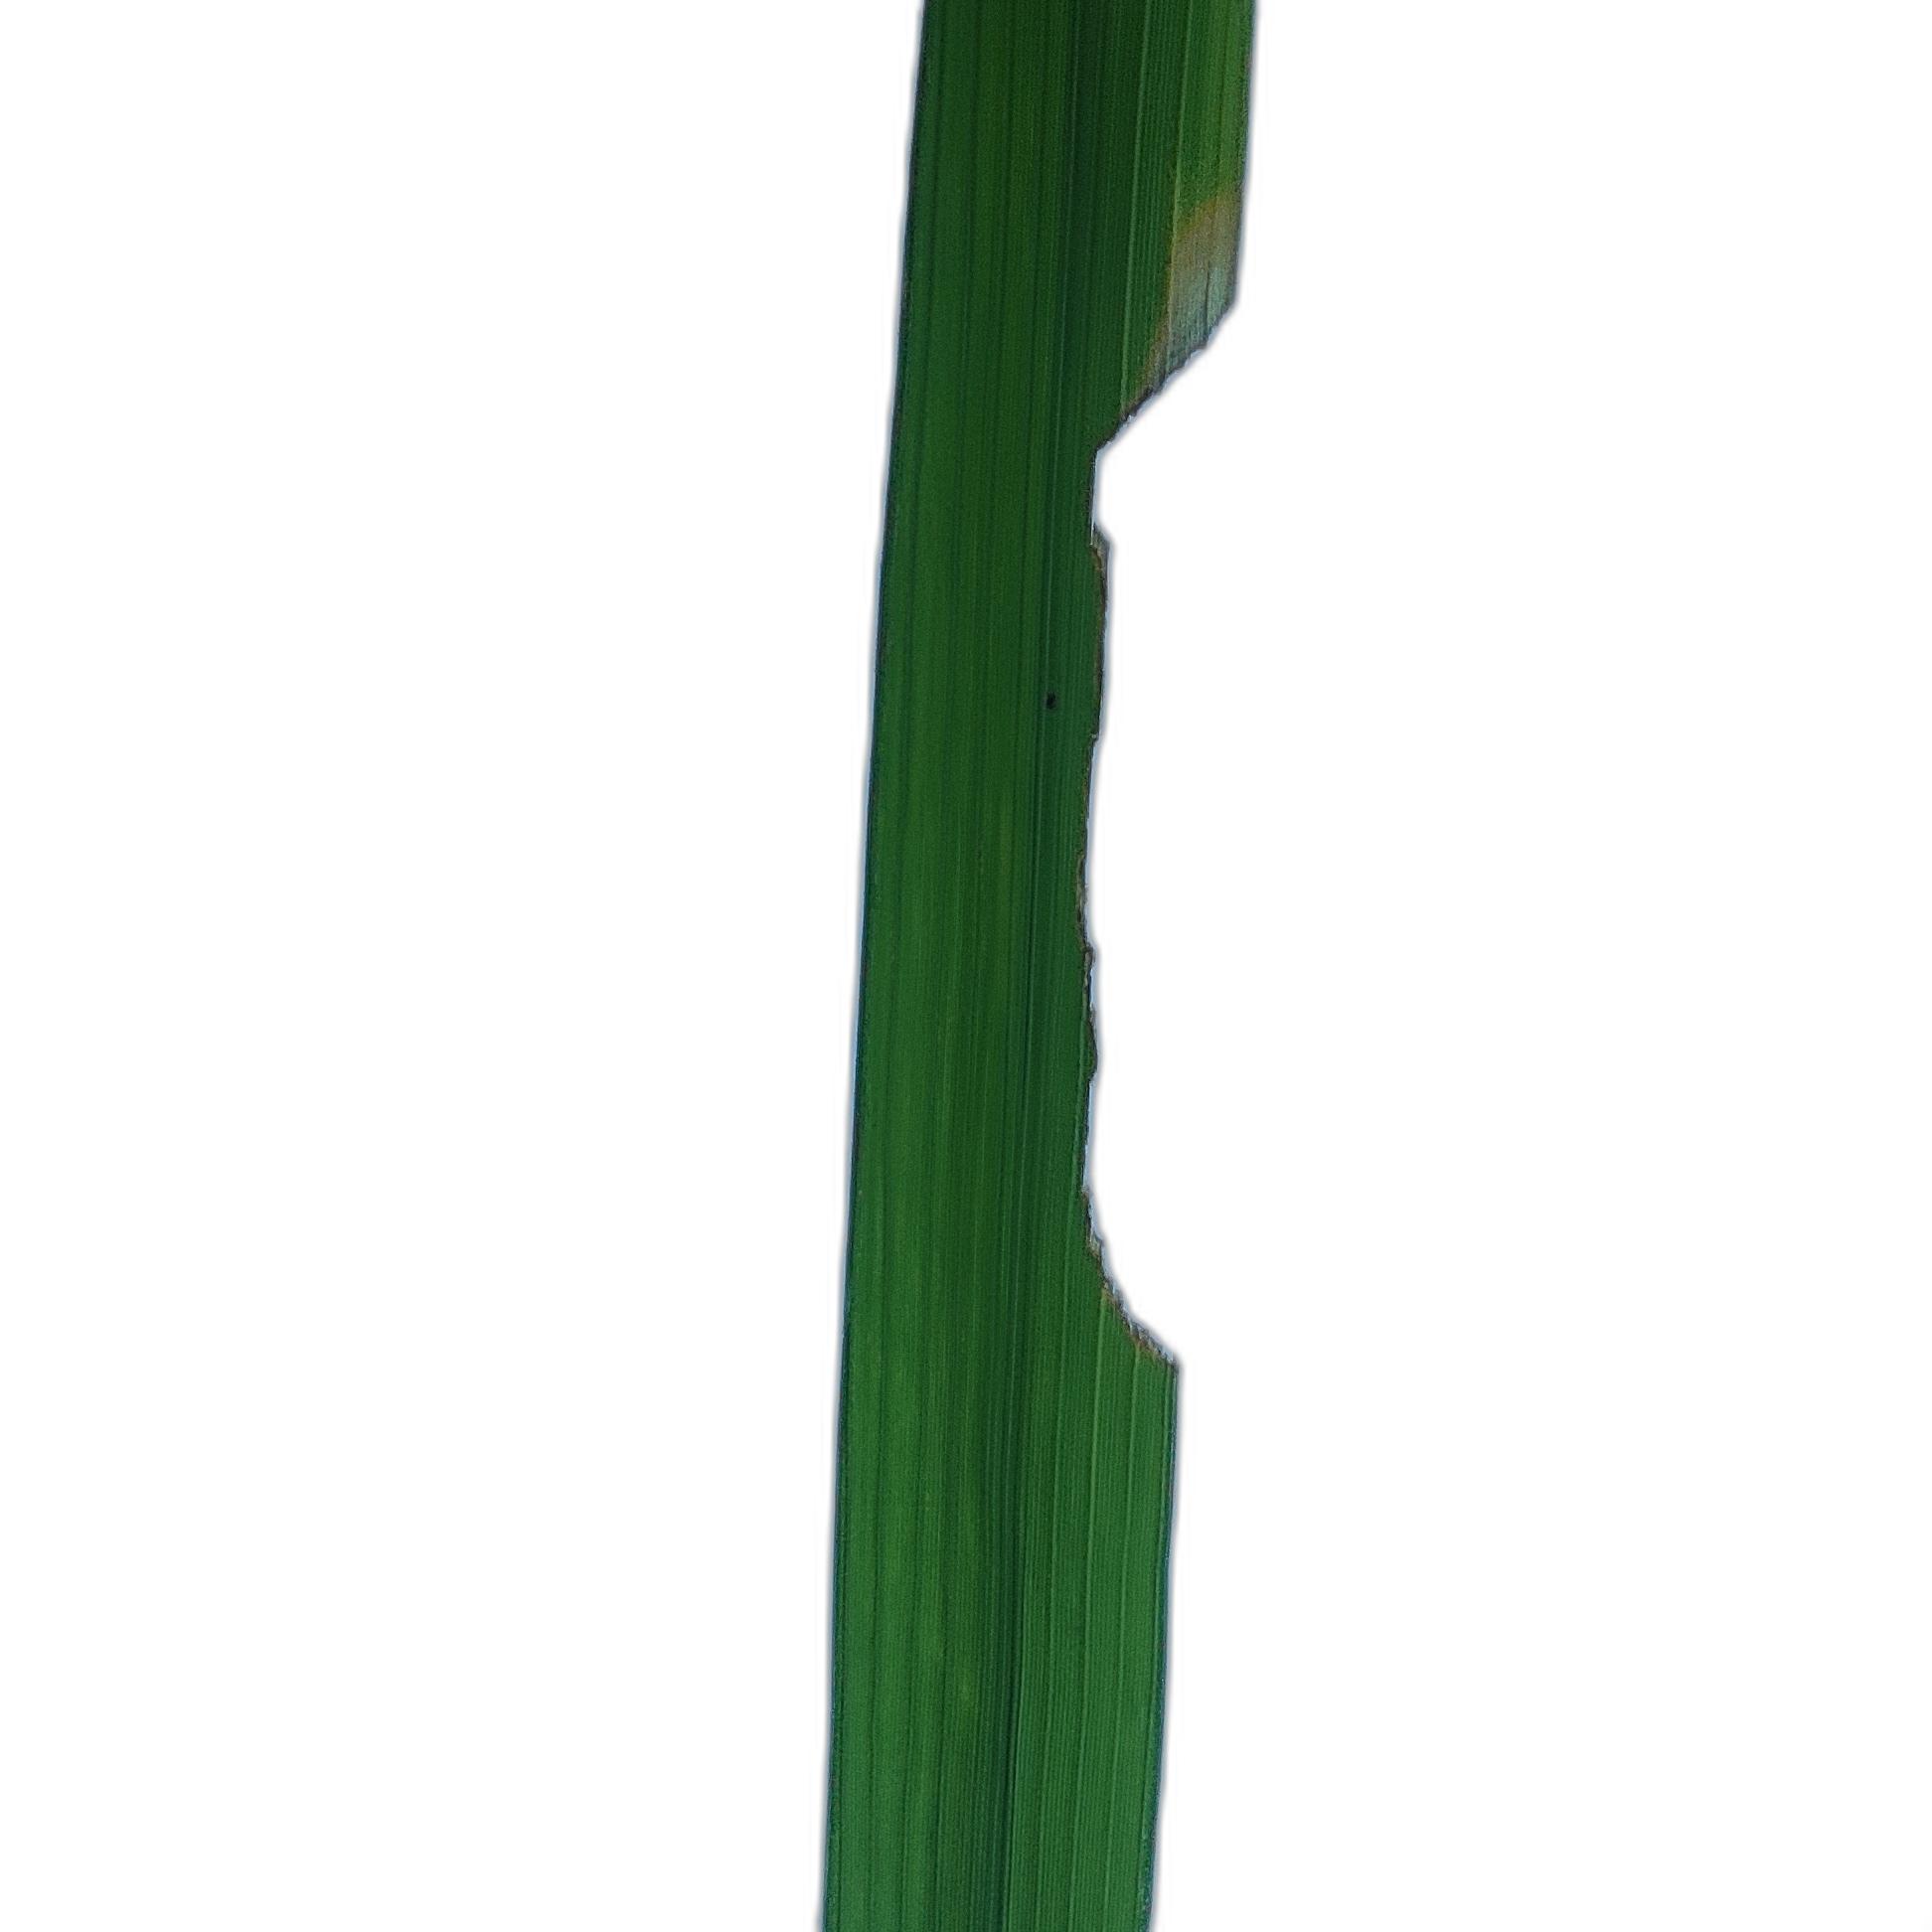
Label: Insect